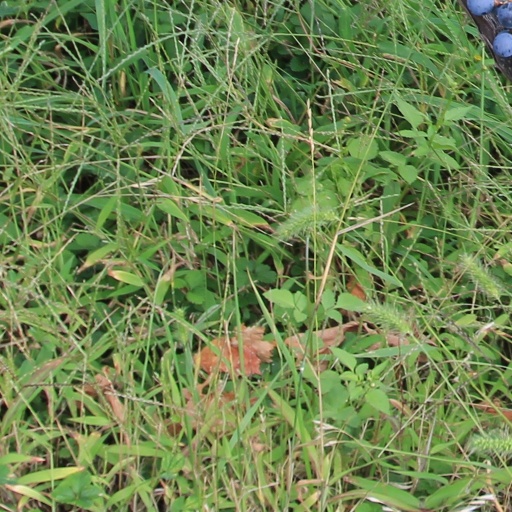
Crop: grape